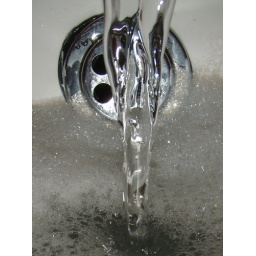
Just playing around - not a great photo really but I like the way the column of water looks like glass.